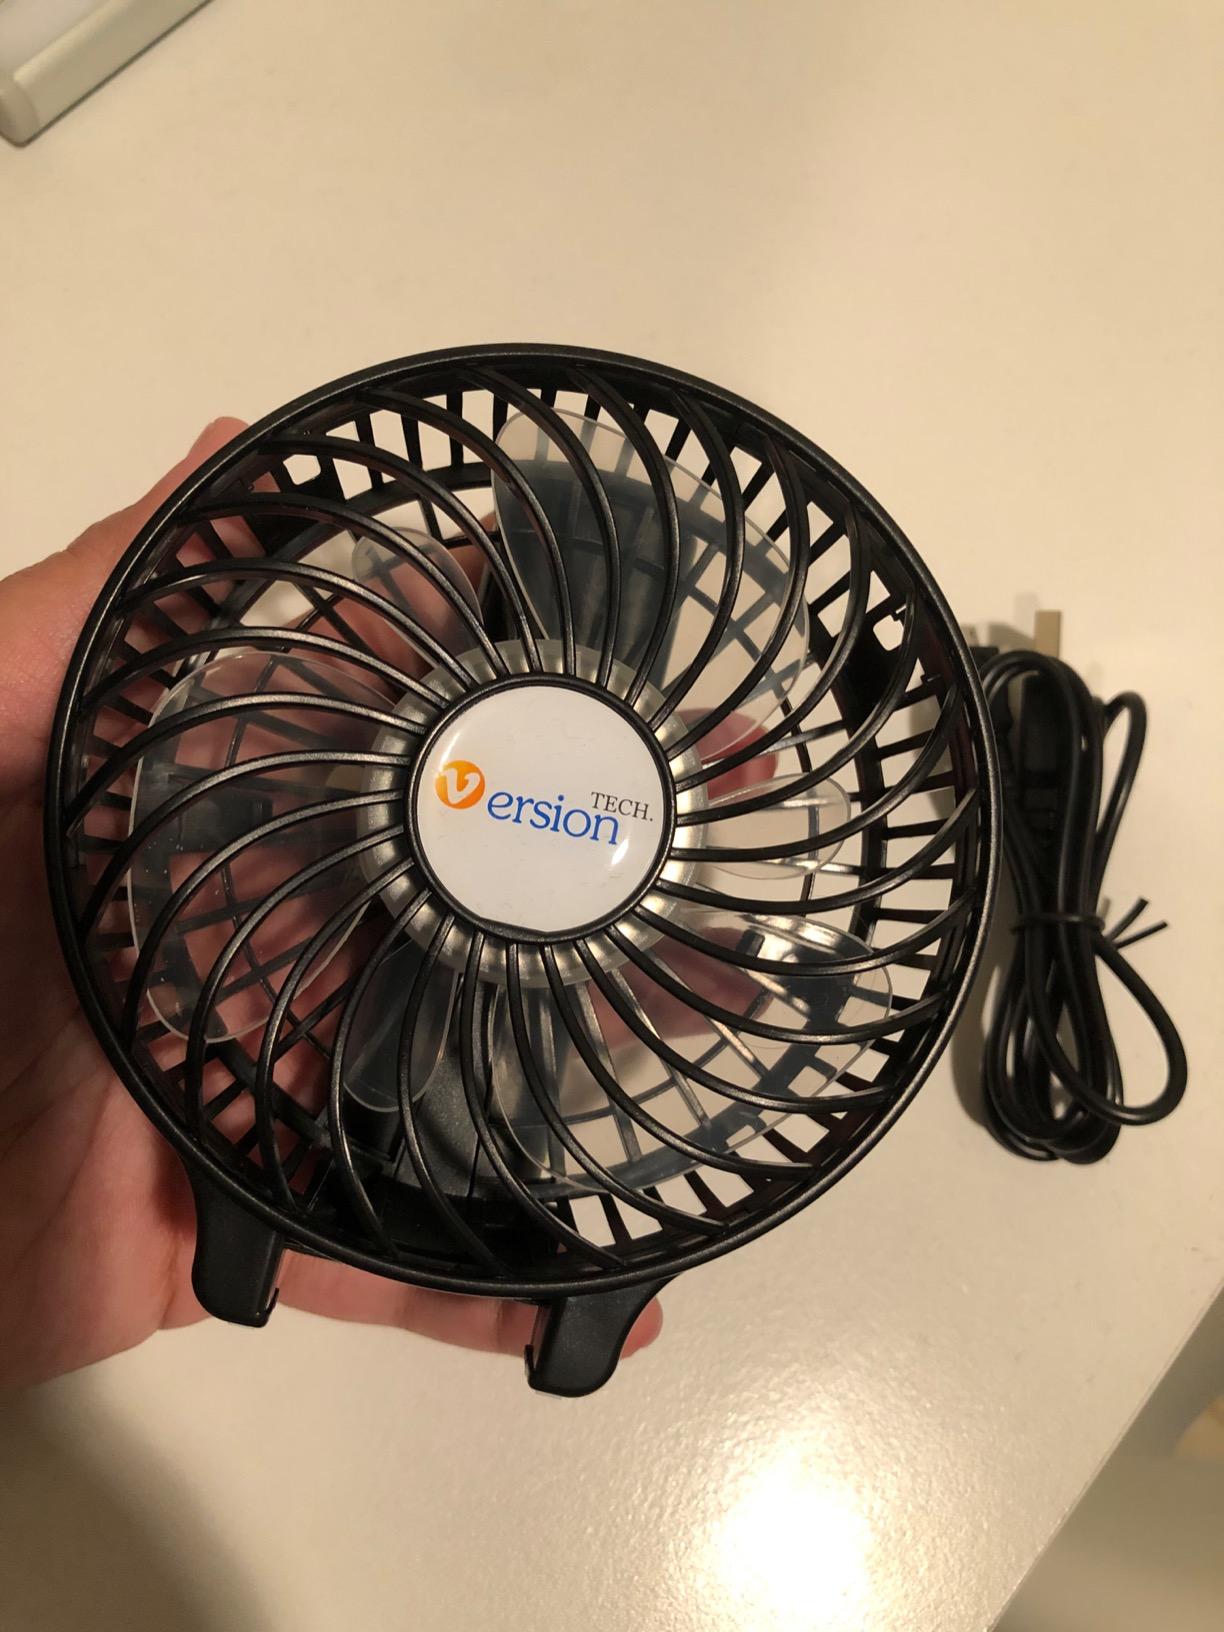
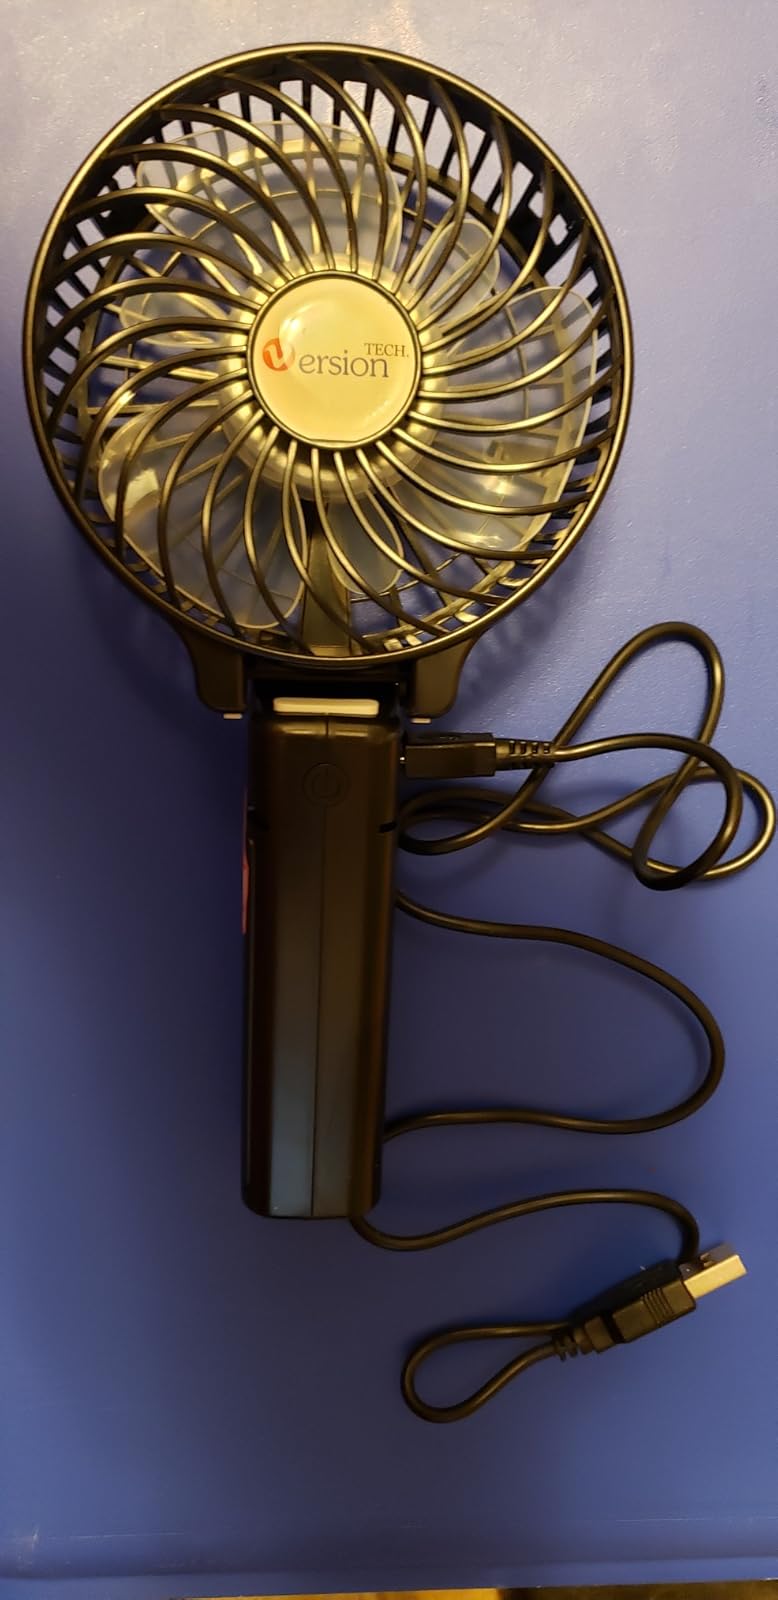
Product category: fan
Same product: yes